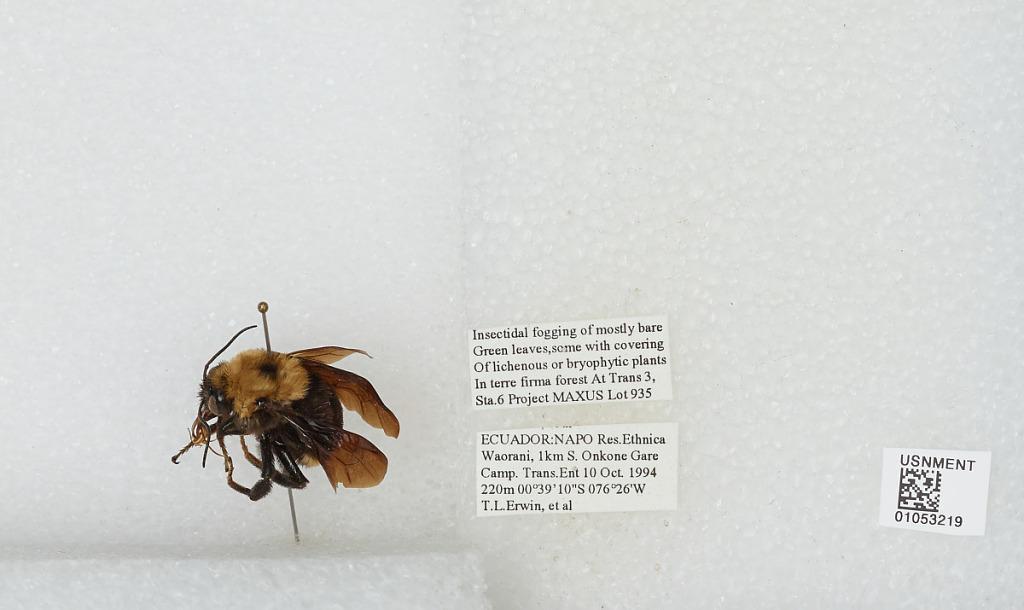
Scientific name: Bombus sp.
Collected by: T. Erwin
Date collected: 1994-10-10
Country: Ecuador
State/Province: Napo
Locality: Res. Ethnica Waorani, 1km South Onkone Gare Camp Trans. Ent
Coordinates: -0.6517, -76.27